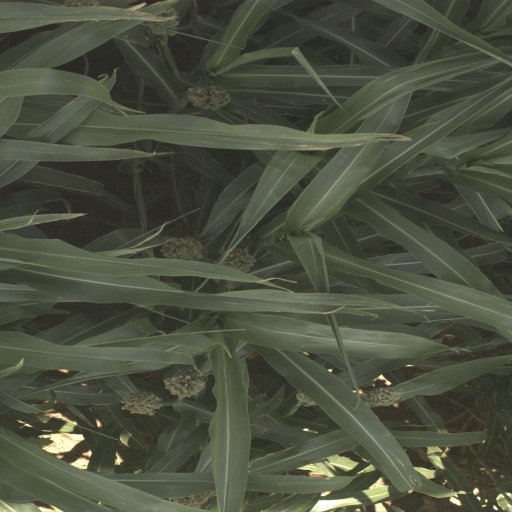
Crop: sorghum